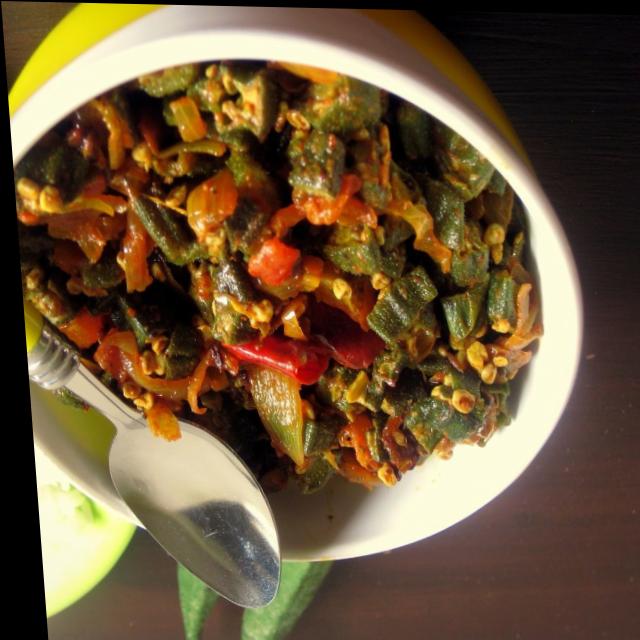
Dish: bhindi_masala